Red (Hyuna song)

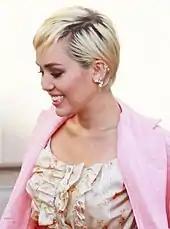
"AXS" compared the song's styles to works of American singer Miley Cyrus.

The single "Red" reached number 3 on the Gaon Weekly Digital Chart. On August 6, 2014, Hyuna won her first ever music show award on MBC Music's Show Champion for "Red", and won on the same show again the following week.